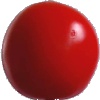
Label: Tomato 4